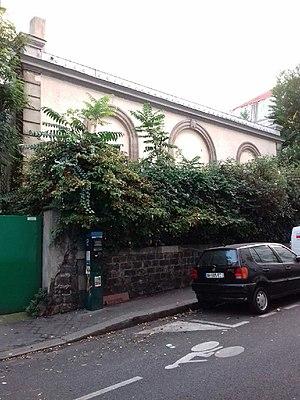
Petite Ceinture ferroviaire (Paris 20e). Gare de la rue d'Avron sise 4 rue Ferdinand-Gambon. Jeudi 18 octobre 2017.
La liste des gares de la ligne de Petite Ceinture recense les gares de cette ligne ferroviaire située à Paris, en France.
La gare de la rue d'Avron est une gare ferroviaire française désaffectée de la ligne de Petite Ceinture, située dans le 20ᵉ arrondissement de Paris, en région Île-de-France.